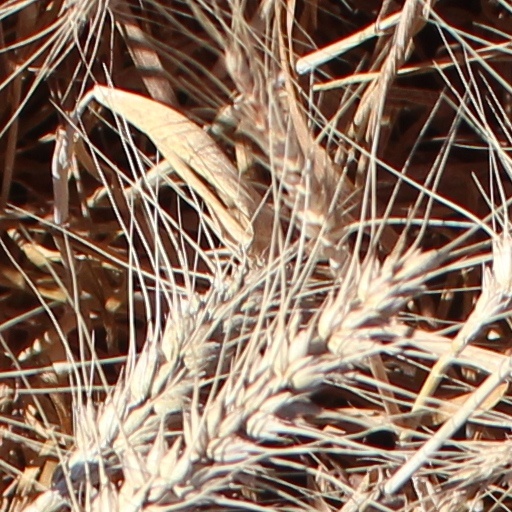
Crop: wheat